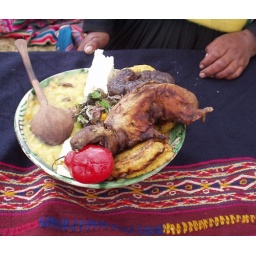
Roast guinea pig at market fair in Chinchero (near Cusco), Peru